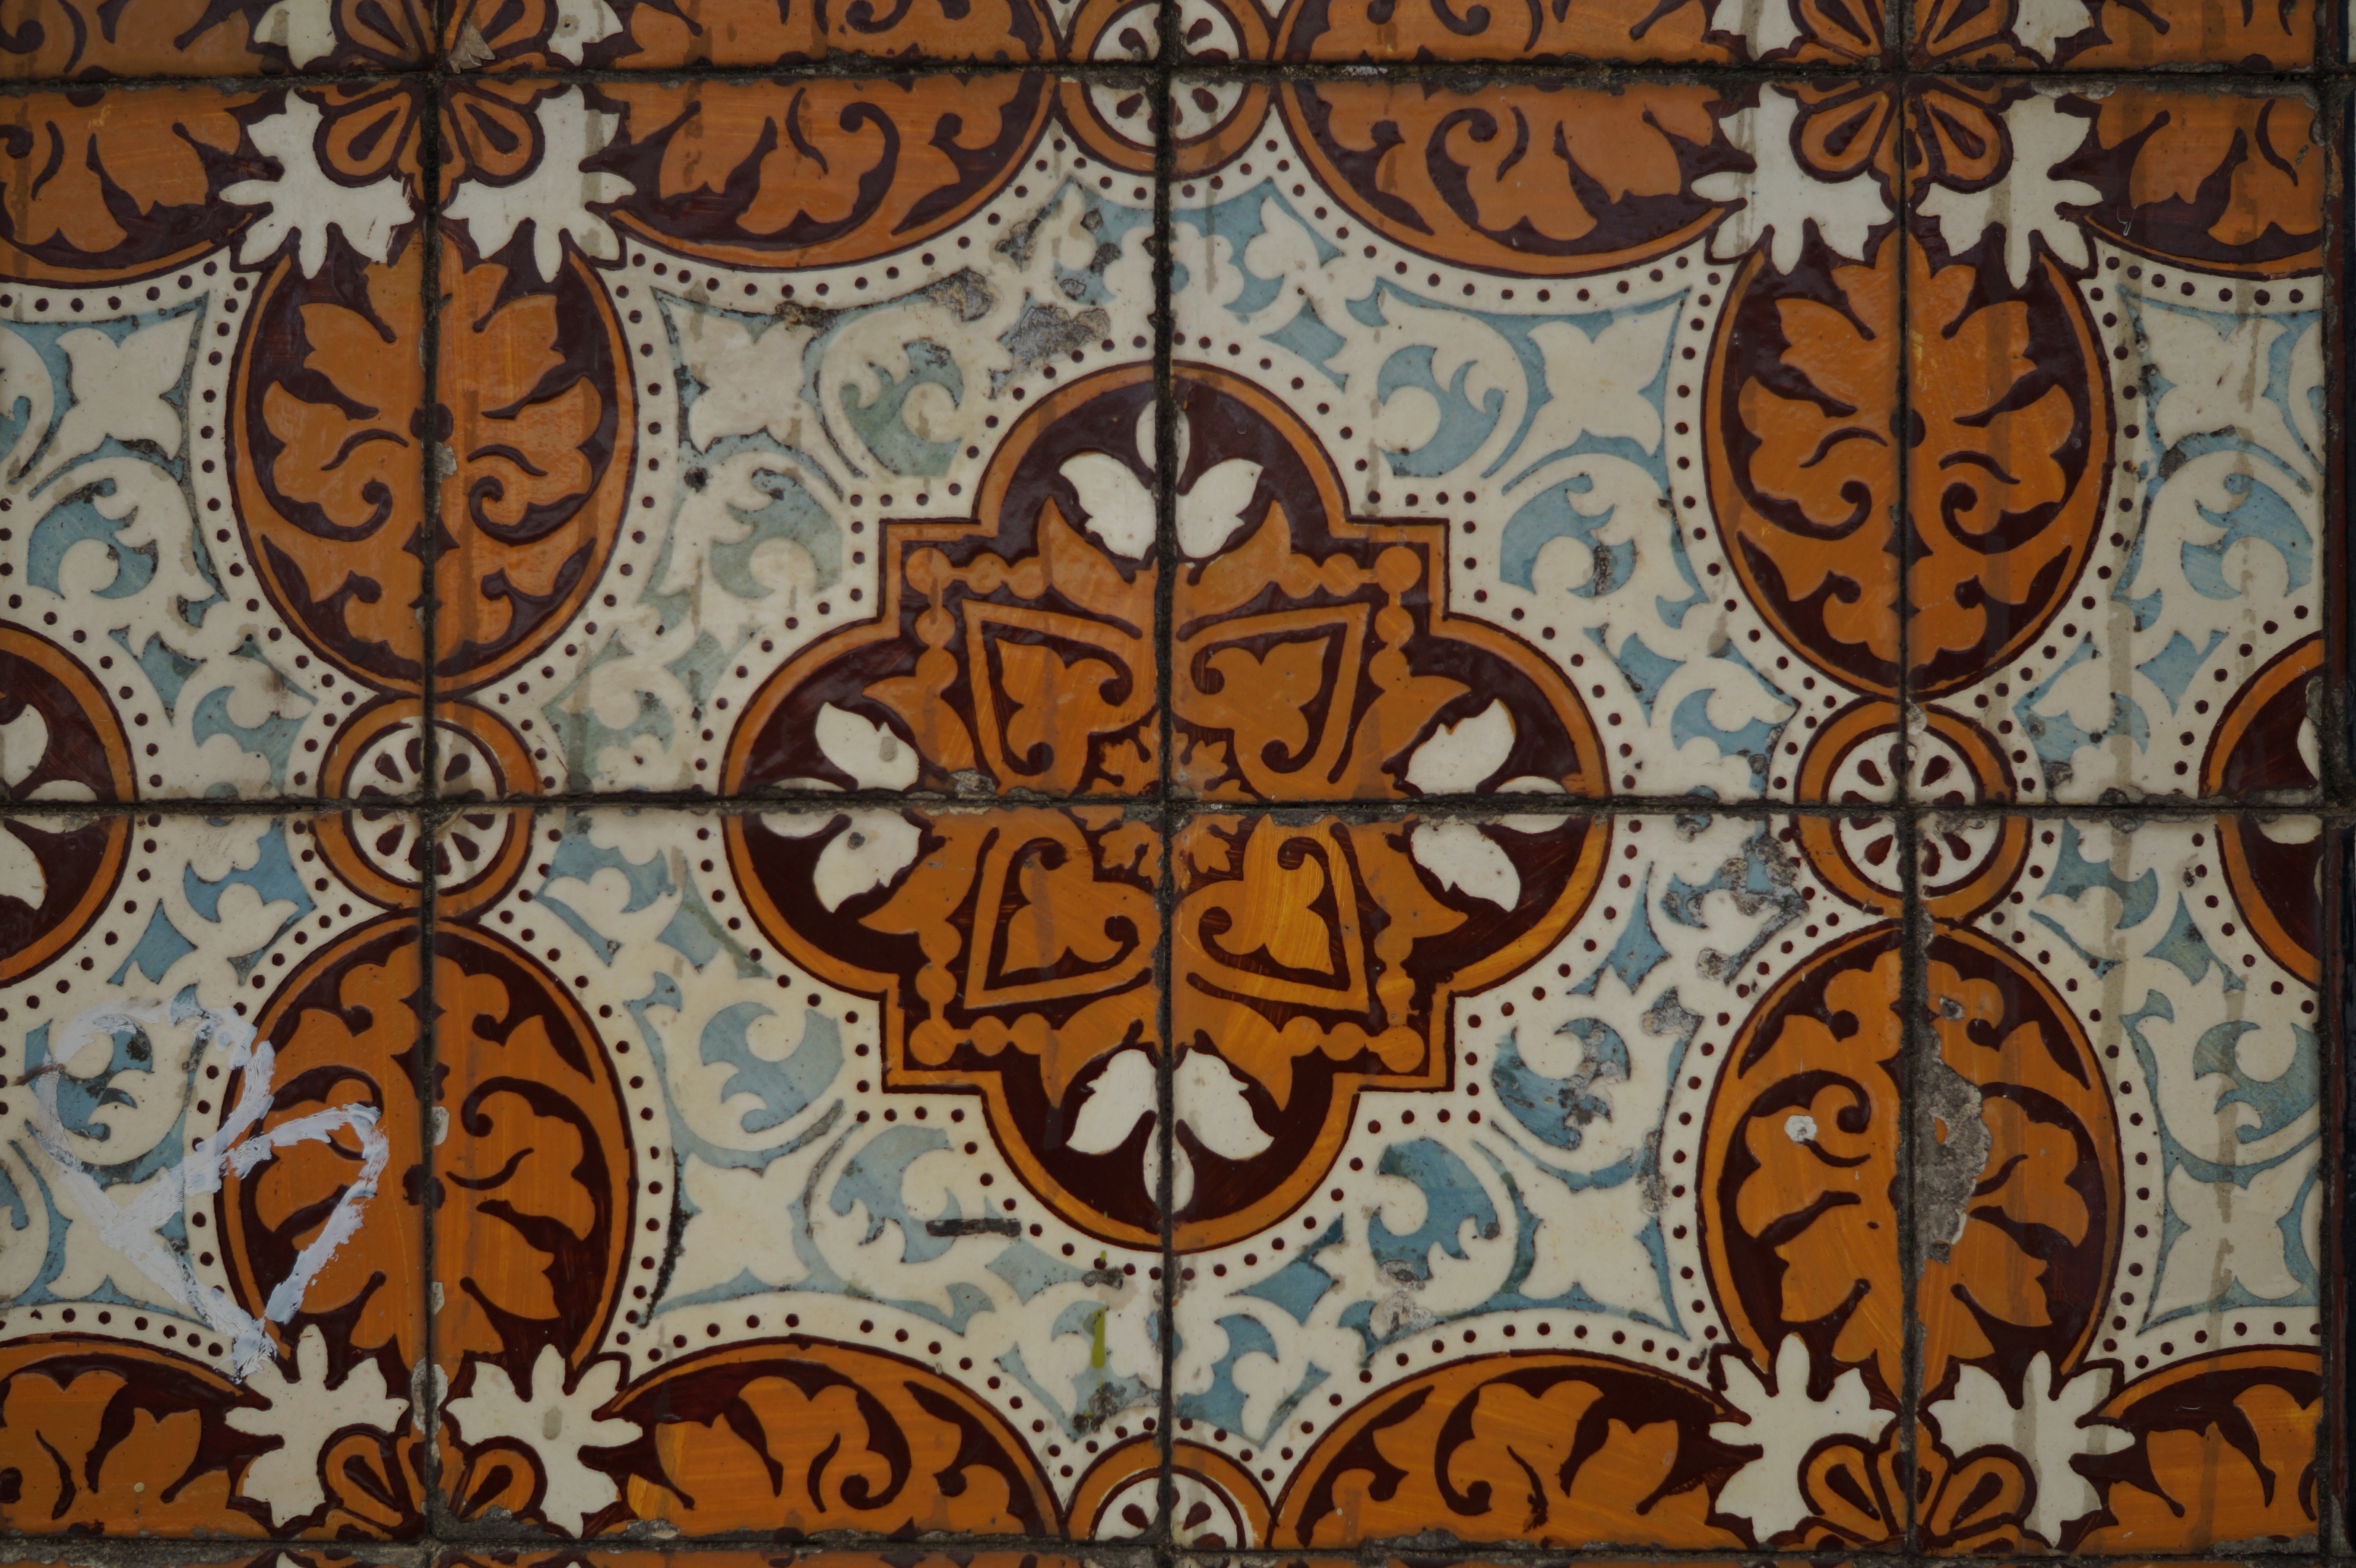
floor, pattern, brown, textile, art, design, symmetry, tiles, tradition, lisbon, flooring